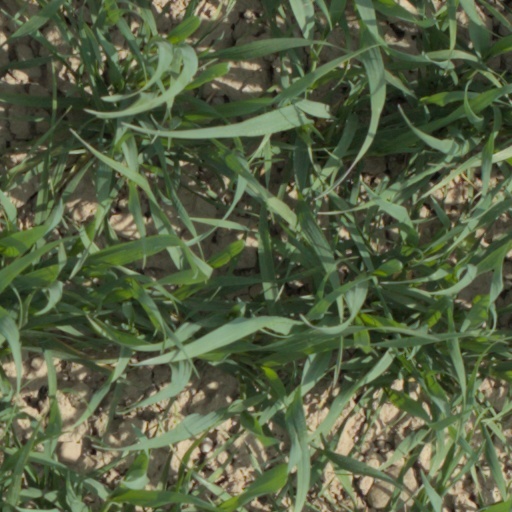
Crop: wheat